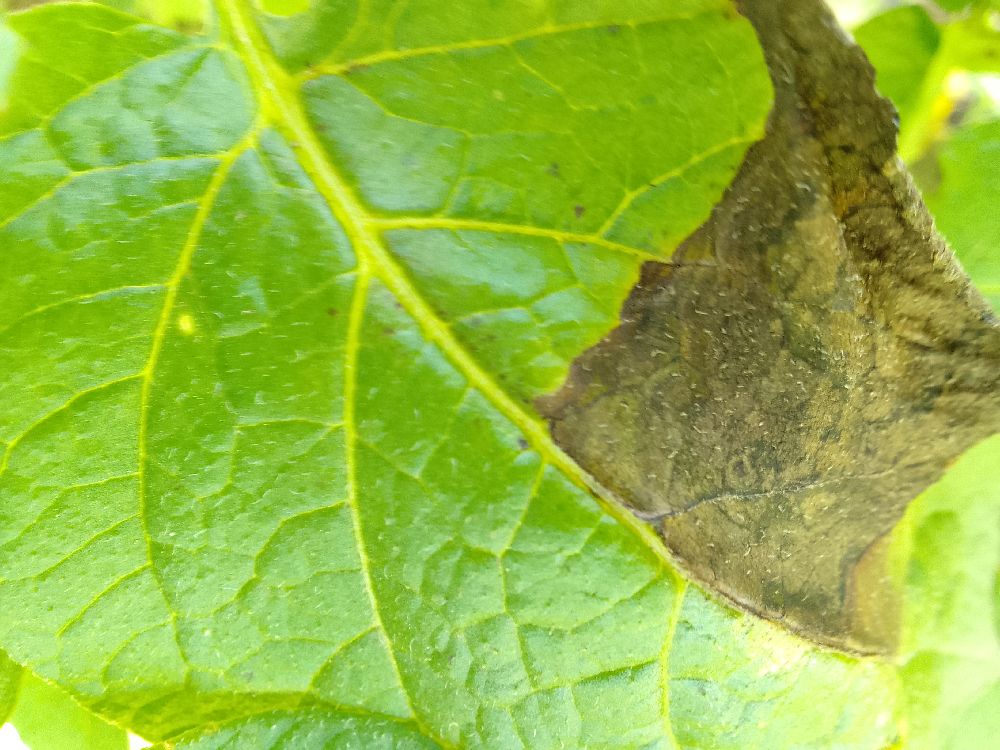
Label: Late blight